London Ringways

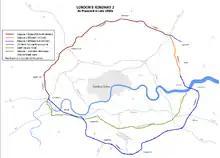
Plan of Ringway 2 as proposed in late 1960s

Ringway 2 was an upgrade of the North Circular Road (A406) and a new motorway to replace the South Circular Road (A205). The North Circular Road was largely a coherent route (see "Background" above), but the South Circular Road was merely a signposted route through the suburbs of South London on pre-existing sections of standard roads, involving twists and turns, selected by route planners in the 1930s. South of the river, Ringway 2 would have headed roughly toward the North Circular Road at Chiswick, though there was no definite proposed route. Much of the Ringway, particularly the southern section where a new route was required, would have been placed in cuttings to mitigate disruption to local residents.